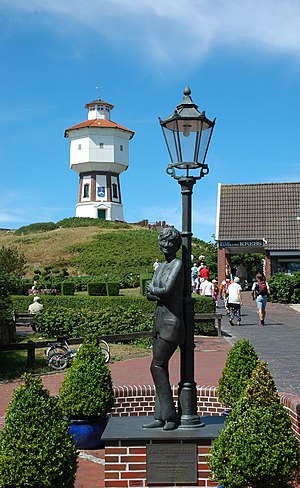
Østfrisiske øer
Vandtårnet på Langeoog og Lale Andersen-statuen
De Østfrisiske øer ligger ud for den nordvestlige del tyske Nordsøkyst i det historiske landskab Ost-Friesland i delstaten Niedersachsen. Øerne indgår i Vadehavsøerne der ligger som en perlerække fra Fanø i nord til Texel i Holland mod vest. De Østfrisiske øer ligger mellem 3,5 og 10 kilometer ud for fastlandet. Mellem øerne og fastlandet ligger Vadehavet som for en stor del er naturbeskyttelsesområde og en del af nationalparken Niedersächsisches Wattenmeer.